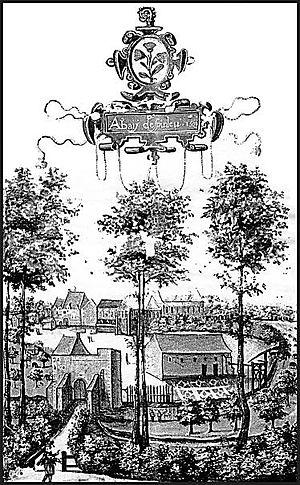
Abbaye d'Épinlieu. Reproduction tirée de l'album de Croy, XVIe siècle
L'abbaye d'Épinlieu, ou plus précisément abbaye Notre-Dame d'Épinlieu, était un monastère de religieuses cisterciennes situé d'abord à Ghlin, puis à Mons, en Belgique, dans la Province de Hainaut. Elle est fondée en 1216 par Béatrice de Lens et est supprimée en 1796. Ses bâtiments conventuels sont aujourd'hui occupés par l'Académie des Beaux-Arts de Mons.
Cet article liste les abbayes cisterciennes actives ou ayant existé sur le territoire belge actuel. Il s'agit des abbayes de religieux appartenant à l'Ordre cistercien.